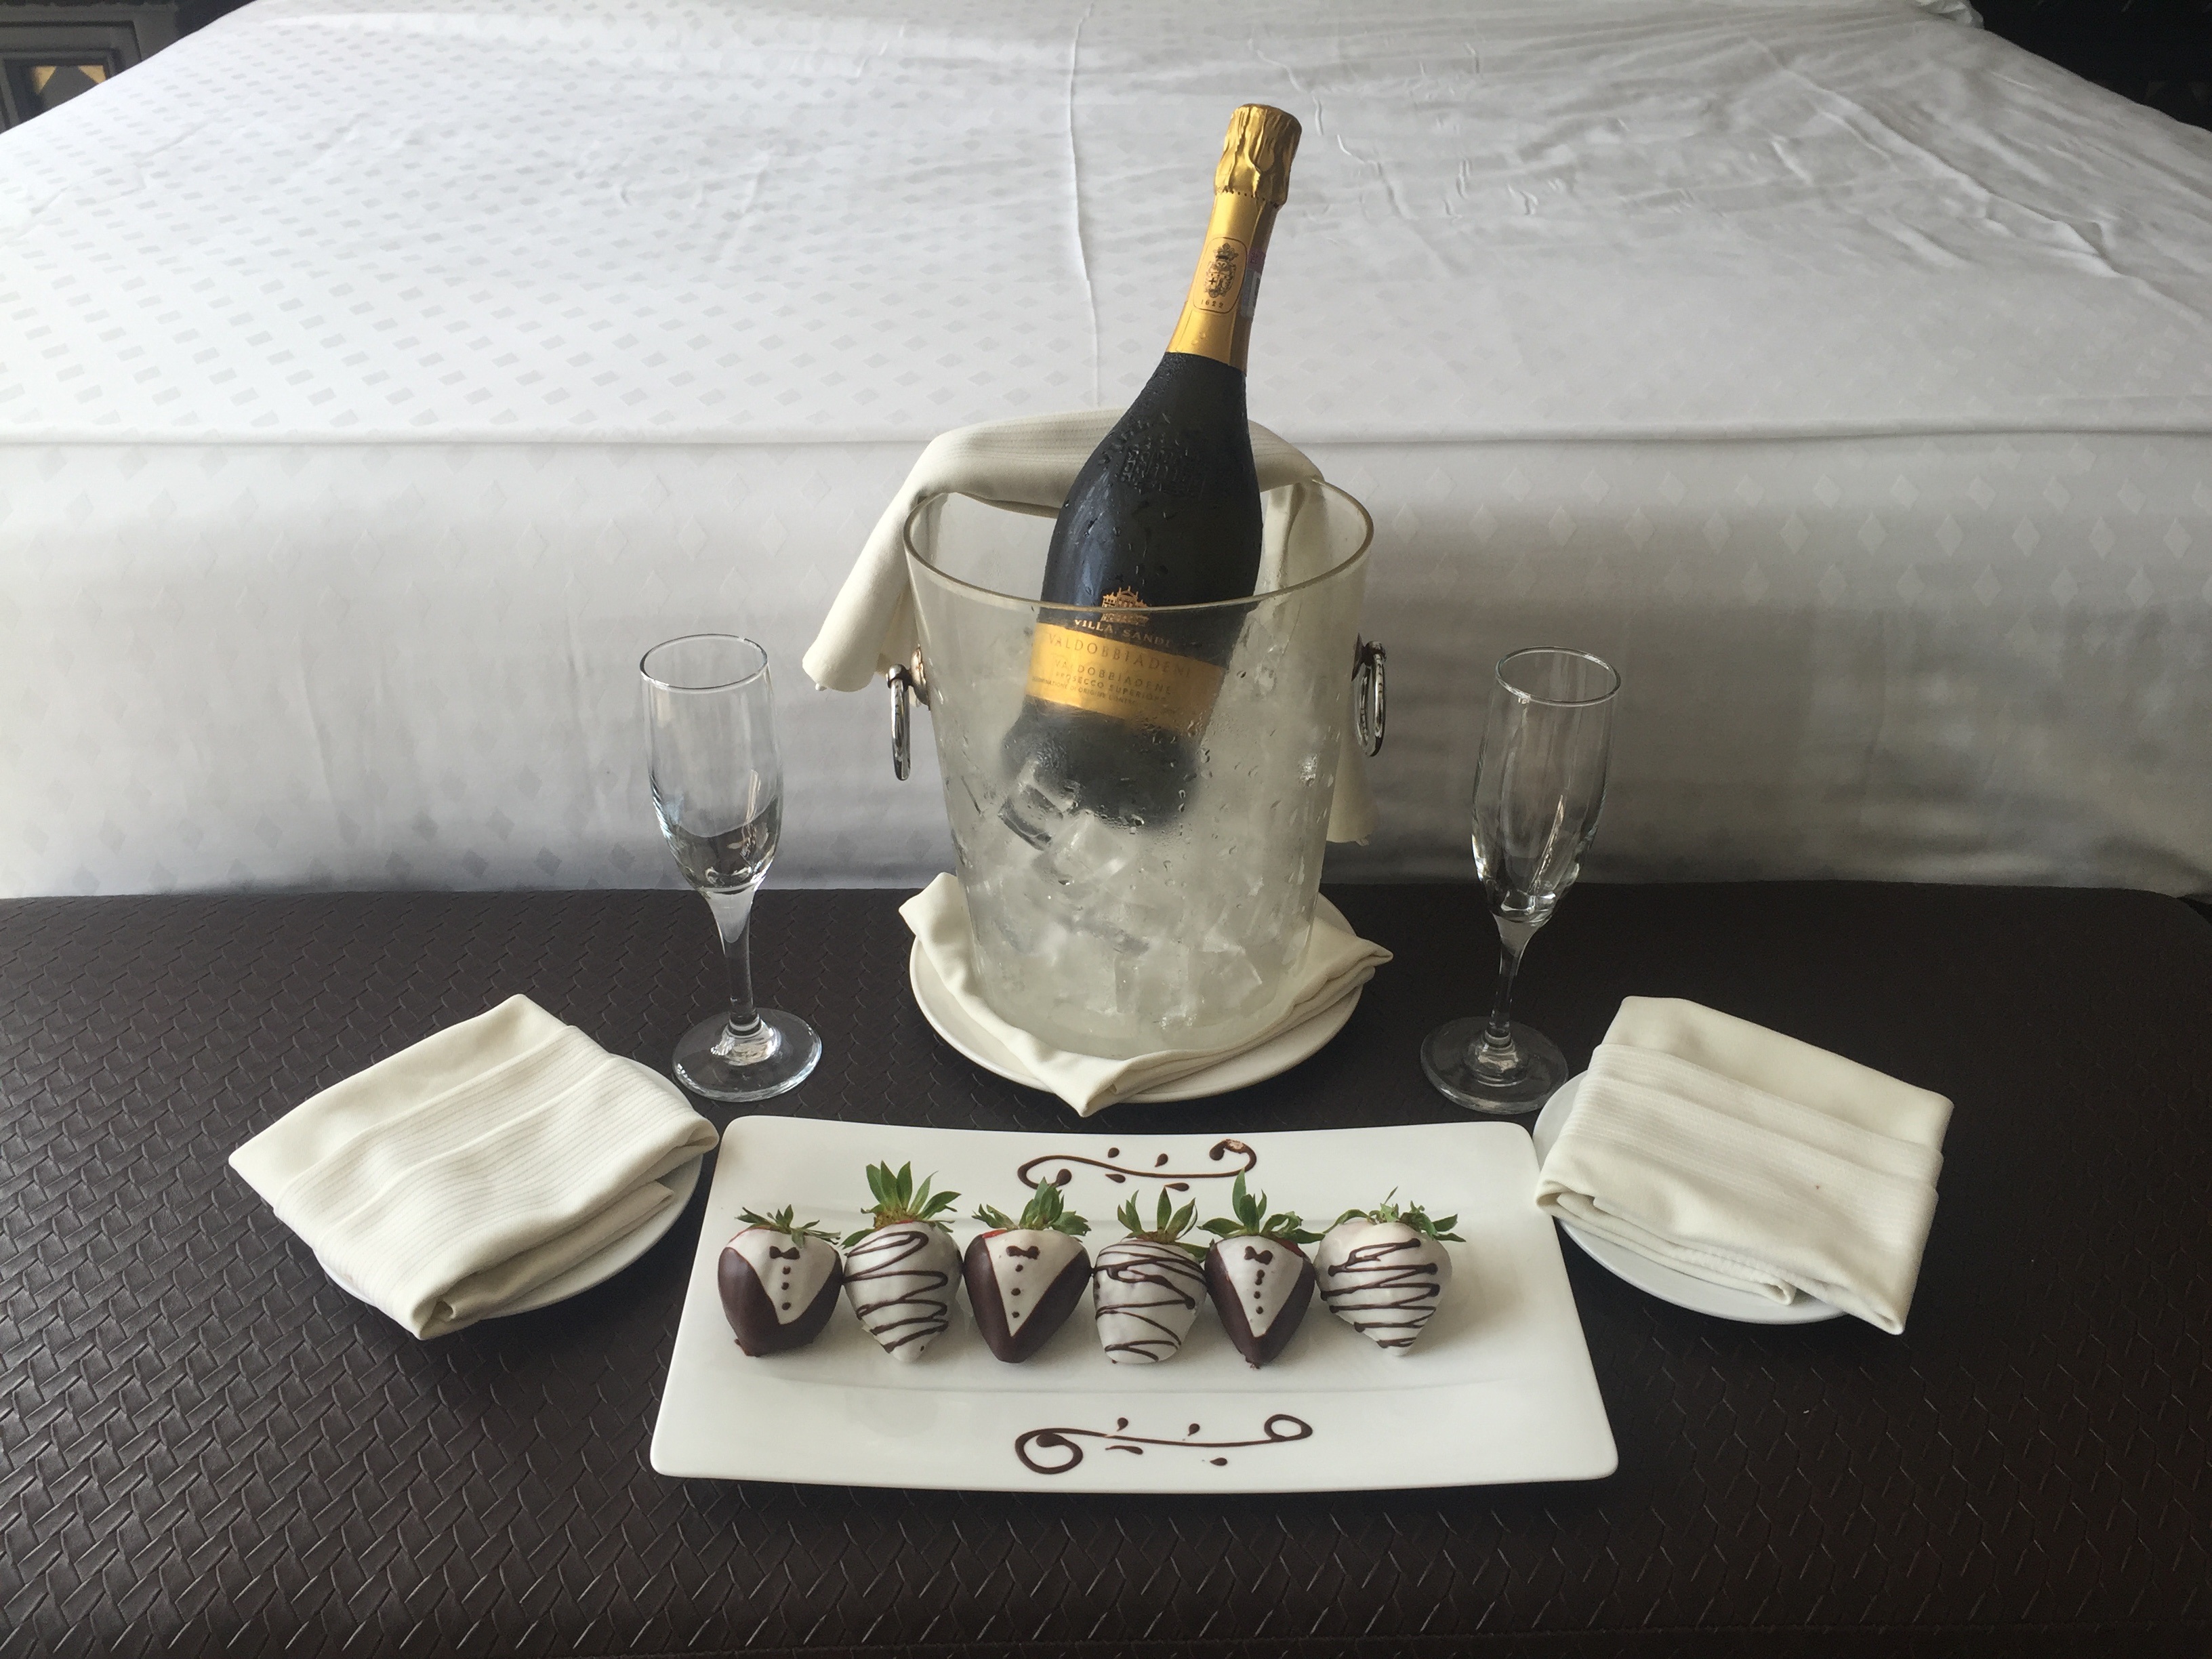
table, white, drink, lighting, champagne, anniversary, hotel room, chocolate strawberries